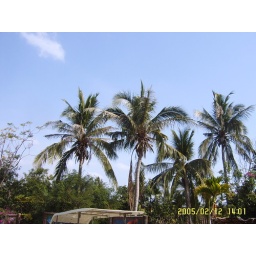
the coconut tree in HaiNan, you can see them everywhere,on the road, on the beach everywhere